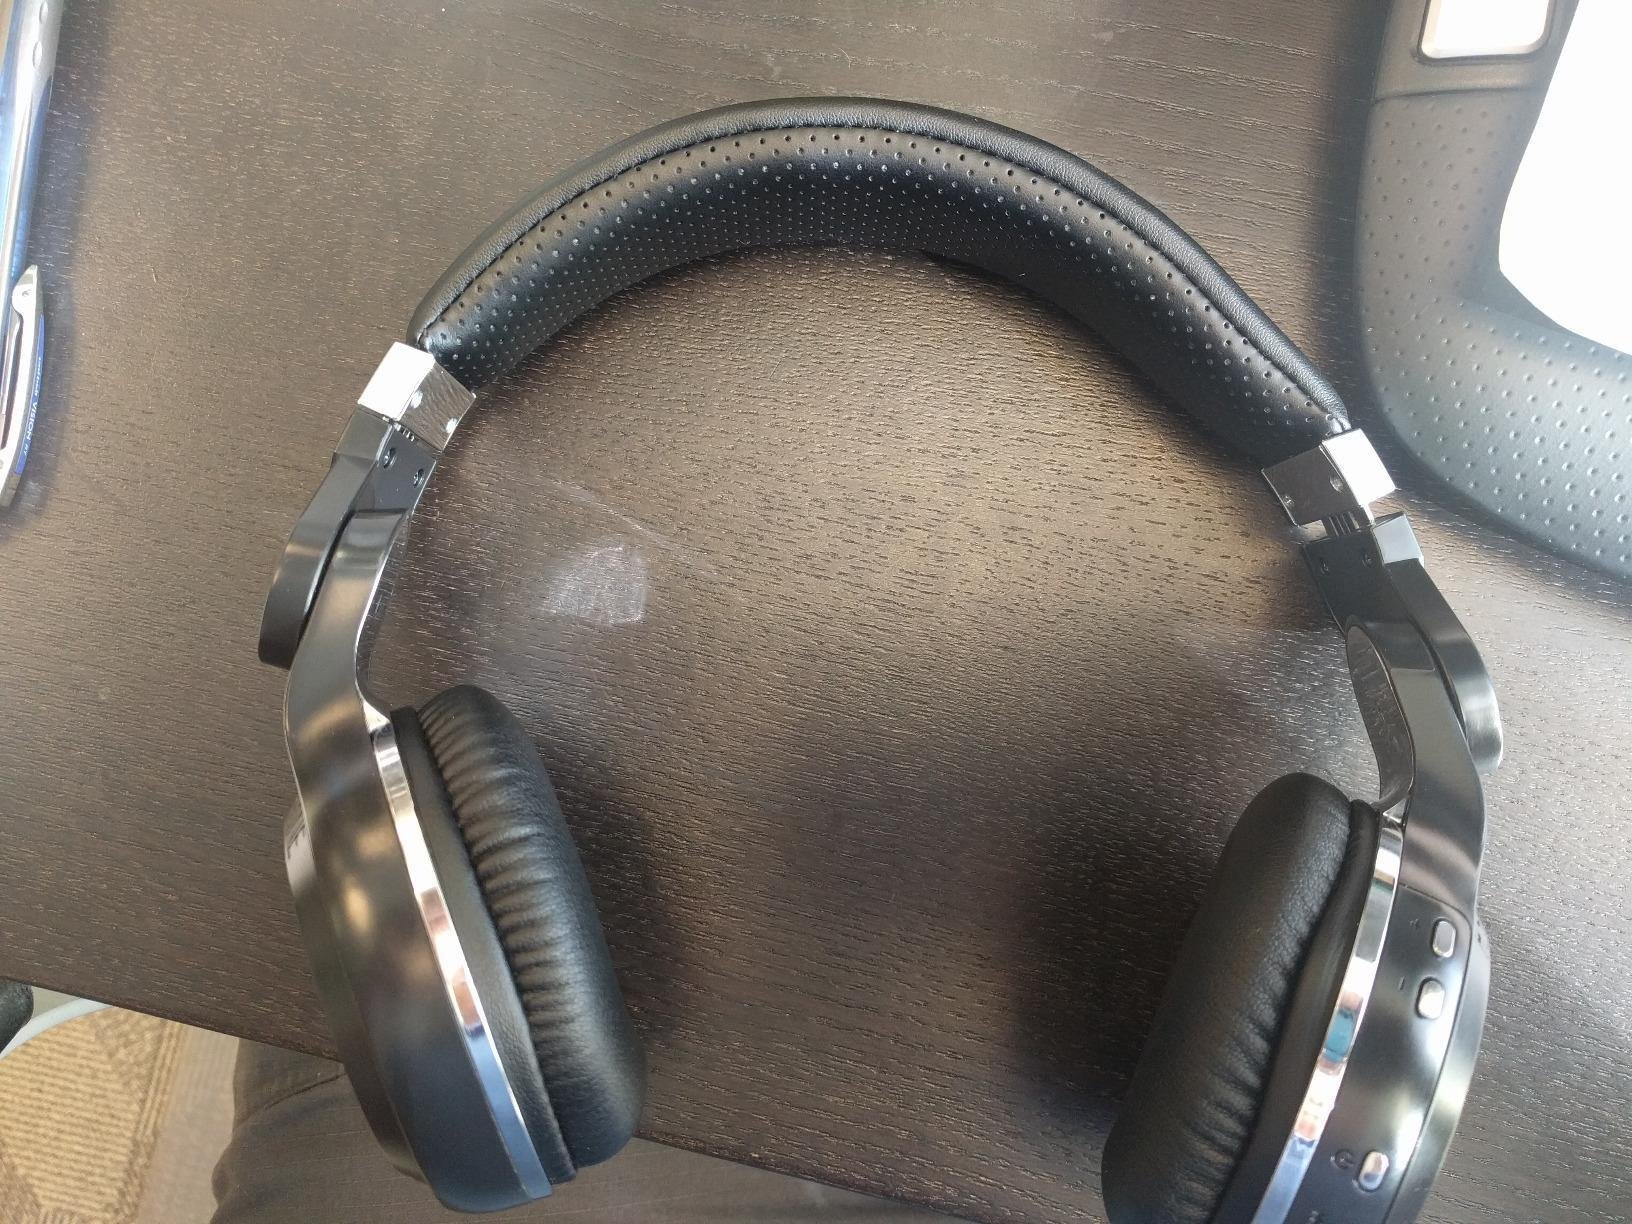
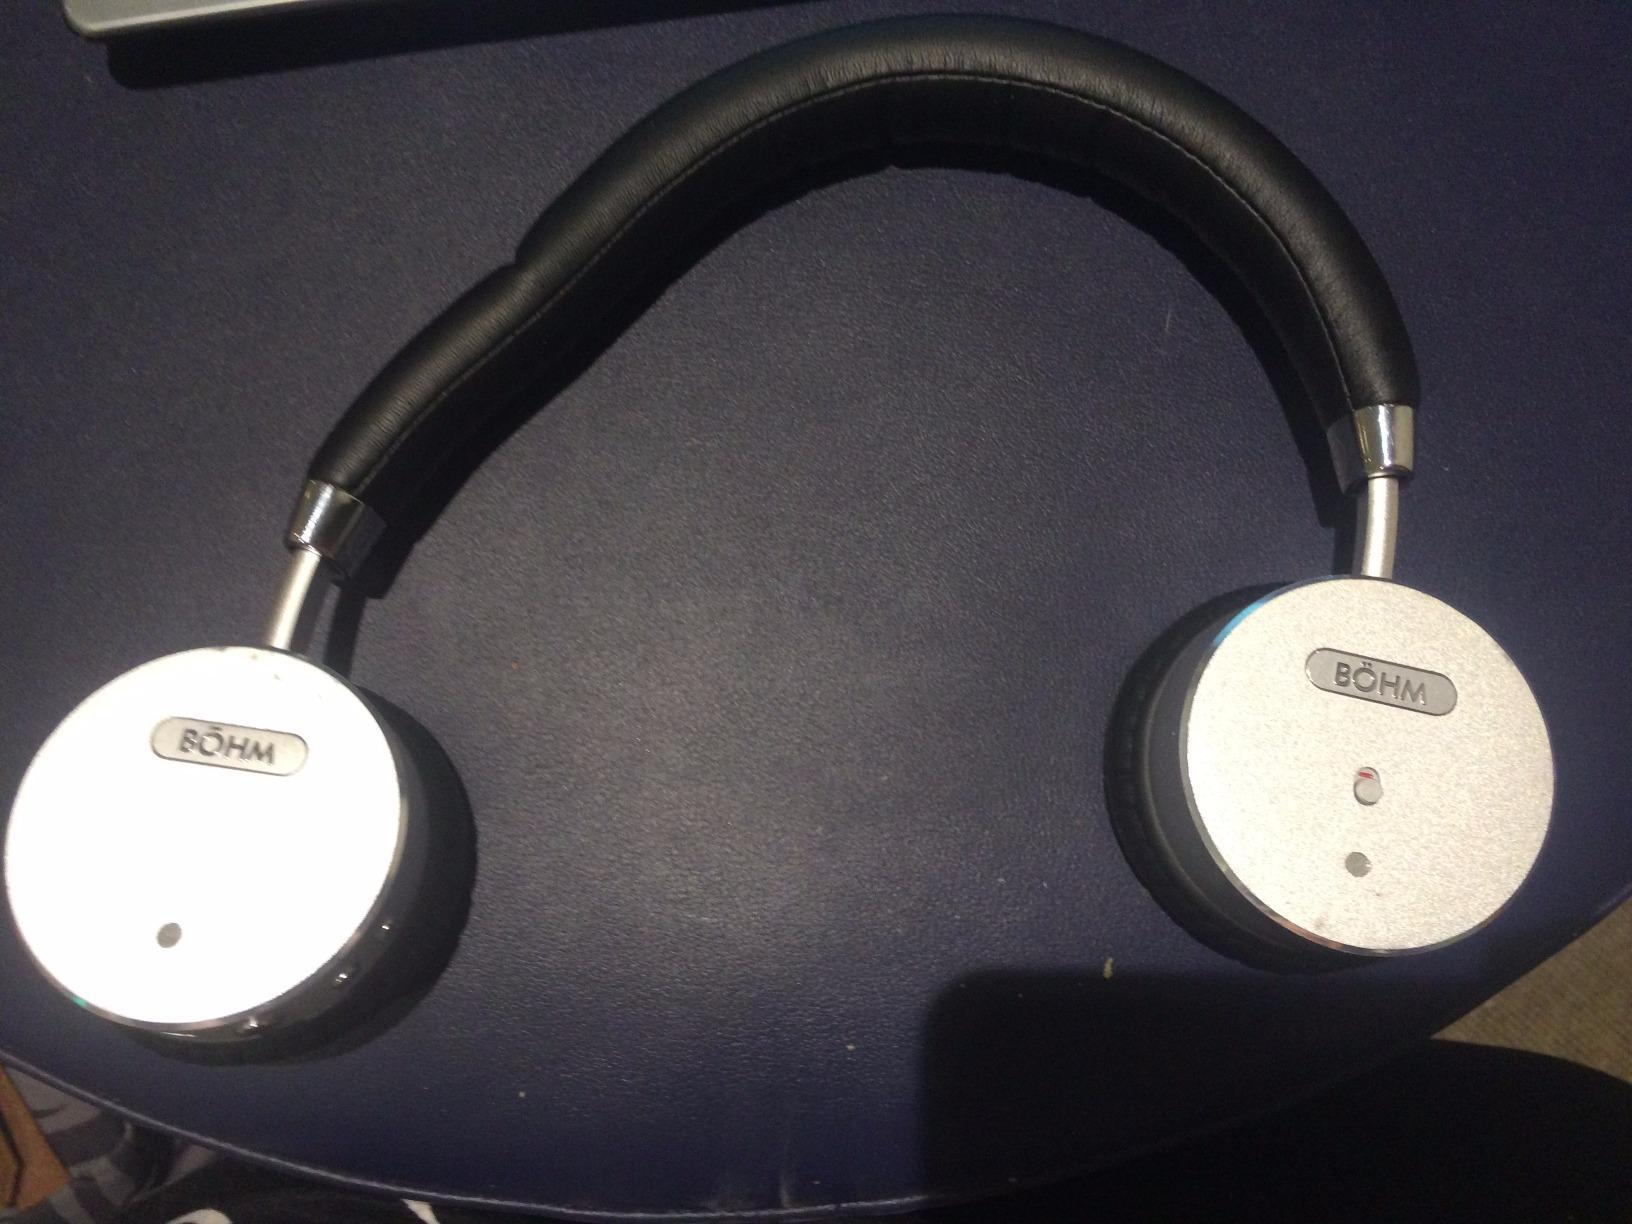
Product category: headphones
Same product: no